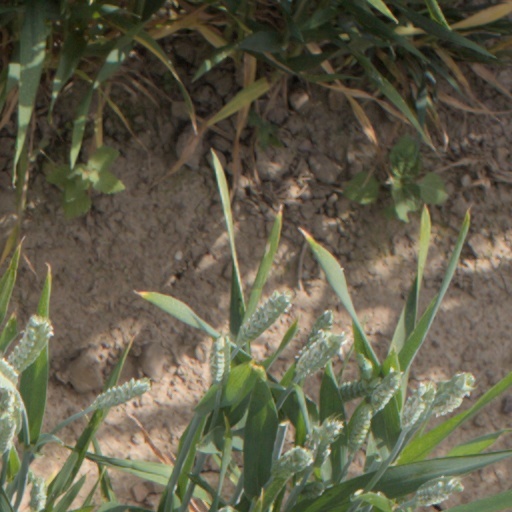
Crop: wheat